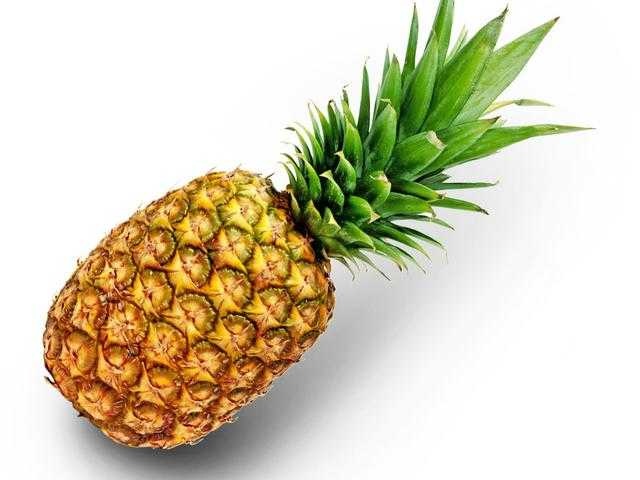
Label: Pineapple